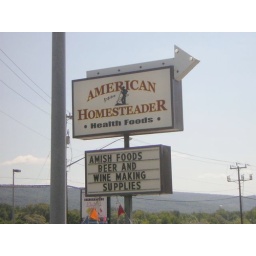
and sign for AMERICAN HOMESTEADER (the Amish Foods and. Beer and Wine Making Supplies Shop) in the same building